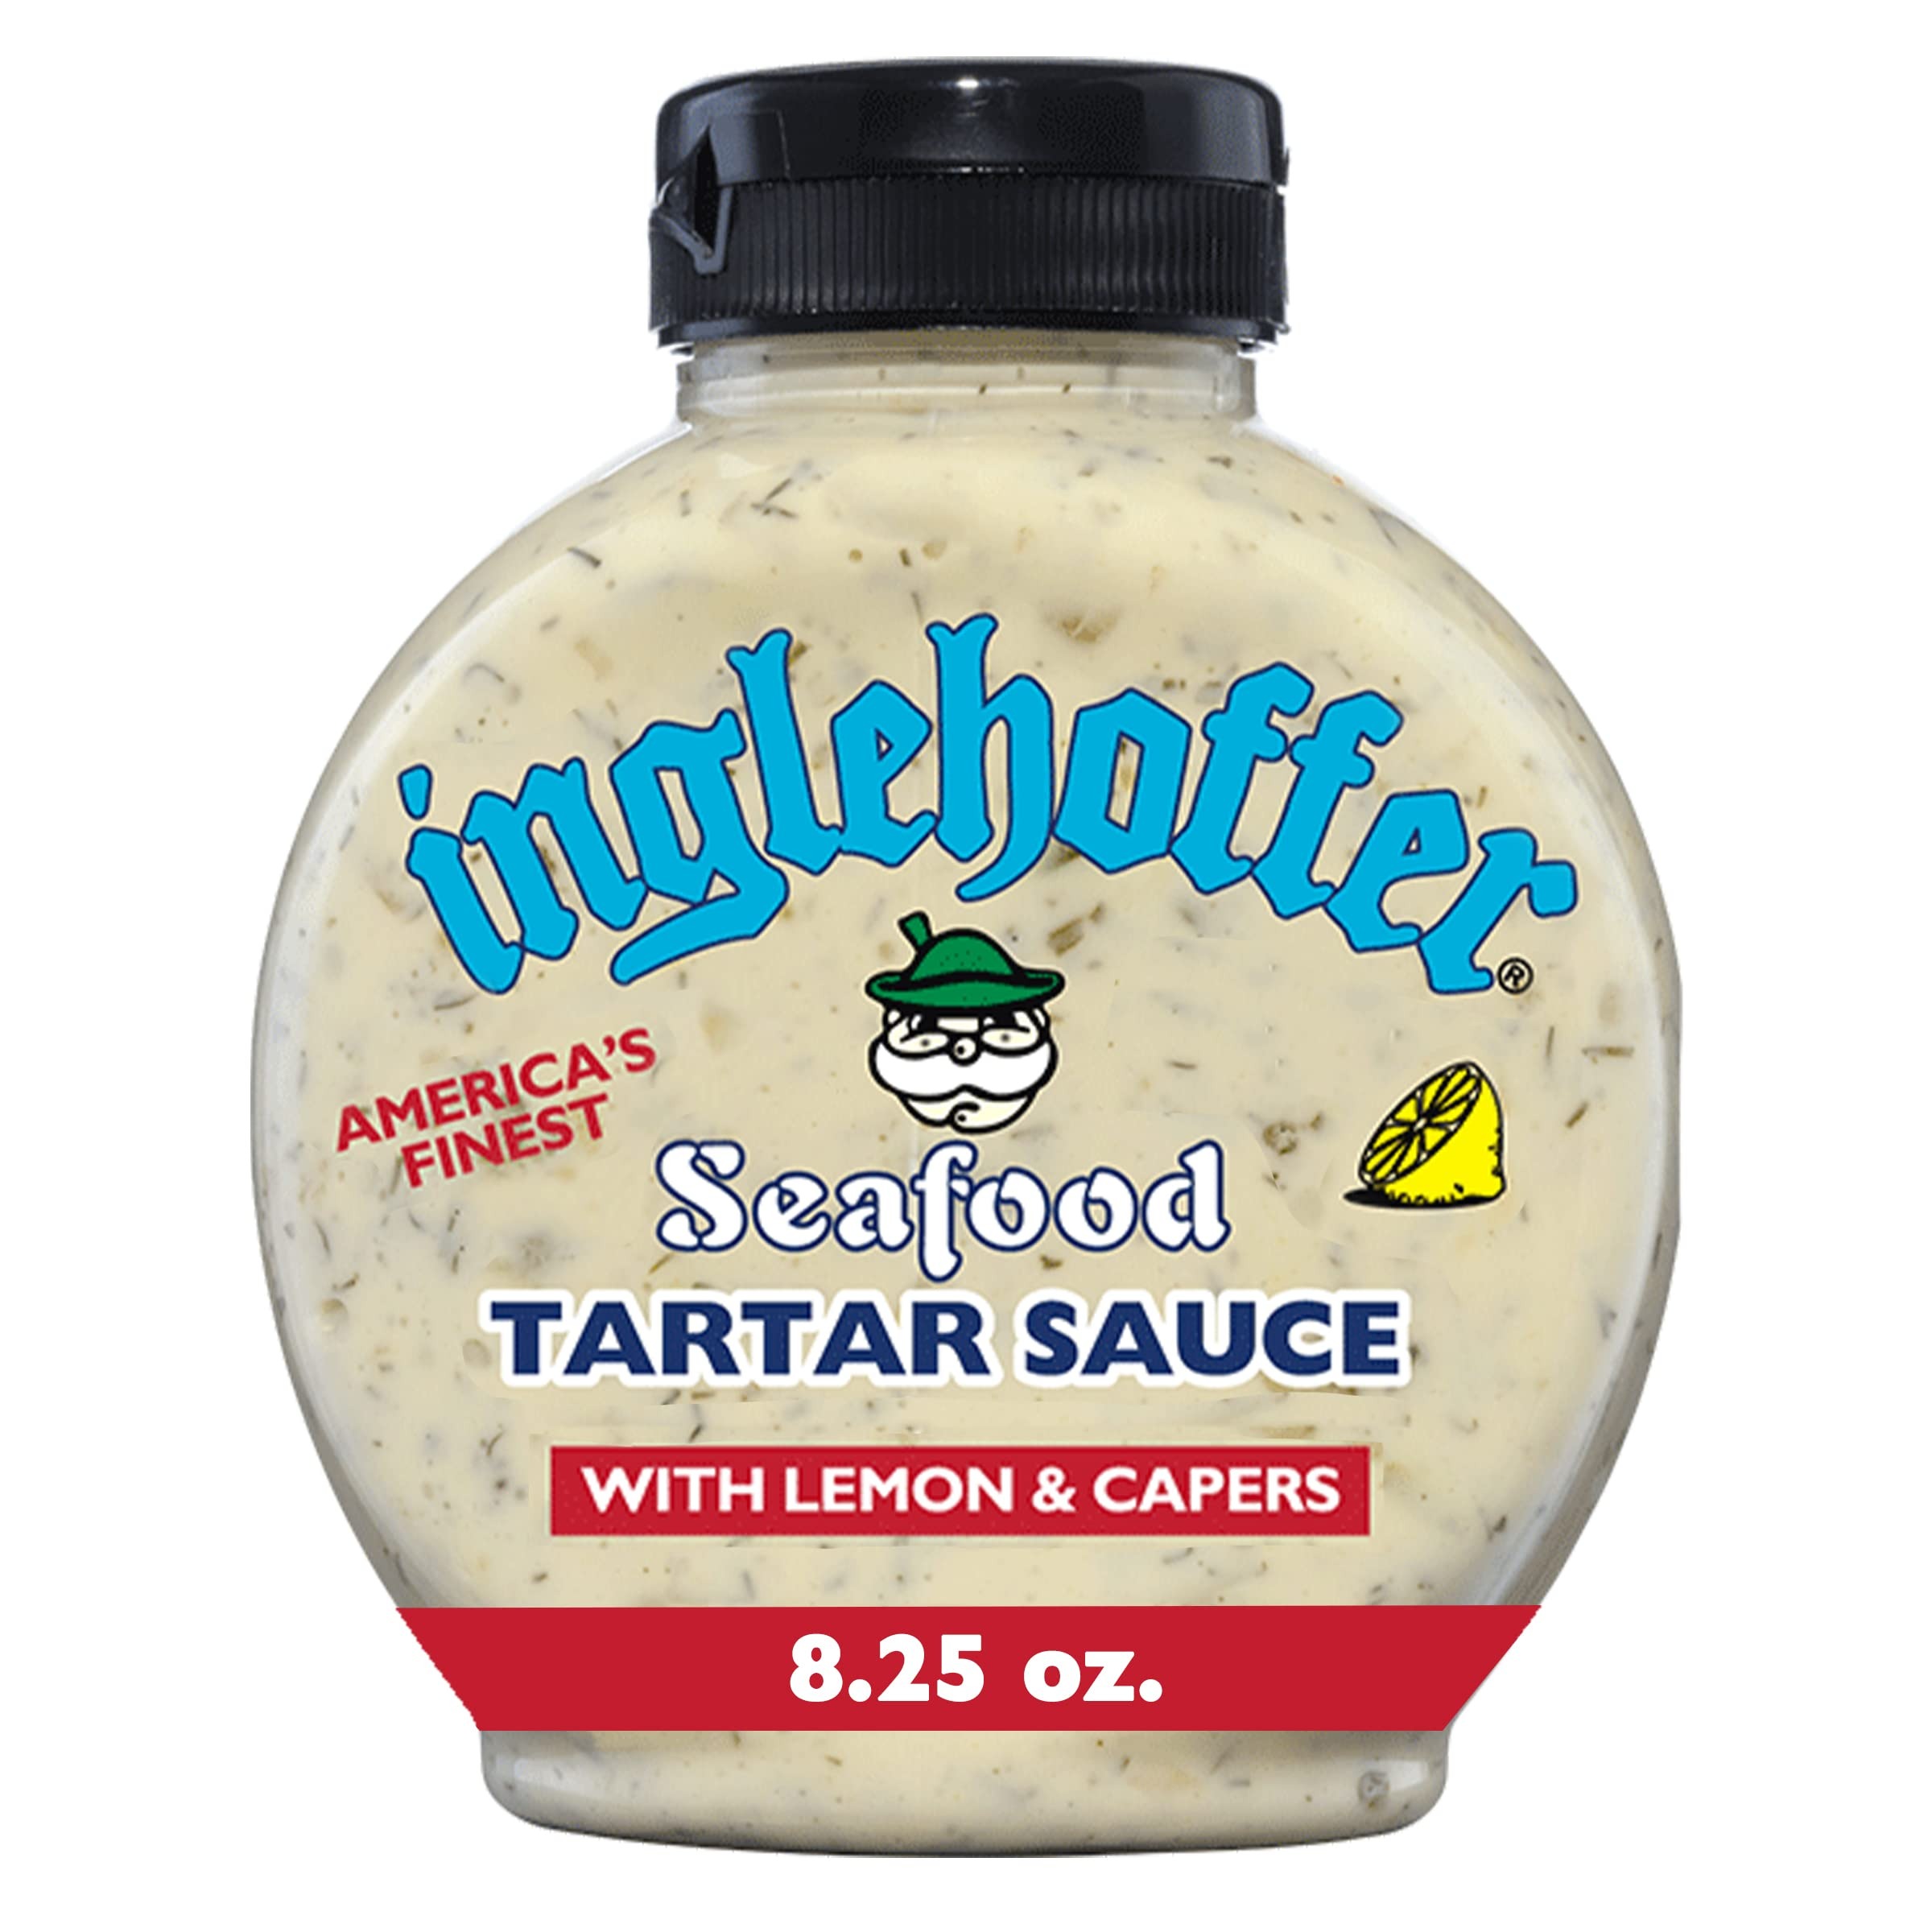
Item Name: Inglehoffer Seafood Tartar Sauce, 8.25 Oz Squeeze Bottle
Bullet Point 1: Tangy Seafood Sauce: One 8.25 oz squeeze bottle of Inglehoffer Seafood Tartar Sauce
Bullet Point 2: Inglehoffer Seafood Tartar Sauce is a gourmet seafood dip crafted with tangy lemon and capers for a delicious flavor
Bullet Point 3: Use Inglehoffer Seafood Tartar Sauce as a flavorful fish dip, sandwich spread, salmon marinade, and fish sauce for your favorite seafood meals
Bullet Point 4: This gluten free tartar sauce with lemon and capers is vegetarian, to suit a variety of dietary needs
Bullet Point 5: European Quality Made in America - all of Inglehoffer's bold, award-winning specialty condiments are made in America, including gourmet mustard, creamy horseradish sauce, or shrimp cocktail sauce
Product Description: Experience incredible tangy flavor and give your food the perfect finishing touch with Inglehoffer Seafood Tartar Sauce. Finely crafted with a creamy blend of zesty lemon and capers, this seafood sauce elevates any dish. Use this scrumptious tartar sauce for fish, as a sandwich spread for your deli creations, a dipping sauce for your favorite sides or as a complement to marinades for meats. For European quality made in America, choose Inglehoffer gourmet condiments. In addition to cocktail sauce for seafood, Inglehoffer's bold, award-winning specialty and gourmet condiments are perfect for any dish, or to use as dipping sauces, sandwich spreads and marinades. Try our gourmet mustard, creamy horseradish sauce or cocktail sauce for shrimp.
Value: 8.25
Unit: Ounce

Price: 9.38